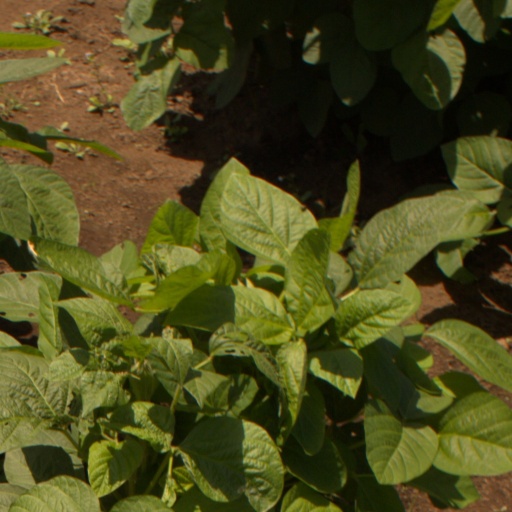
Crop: soybean